Konrad Schumann

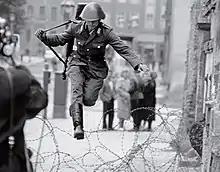
Schumann leaping over barbed wire into West Berlin on 15 August 1961.

Hans Conrad Schumann, also known as Konrad Schumann (28 March 1942 – 20 June 1998), was an East German Bereitschaftspolizist who escaped to West Germany during the construction of the Berlin Wall in 1961.